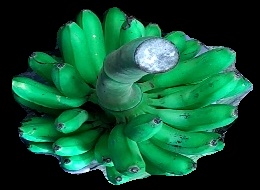
Variety: rasbale
Grade: grade1